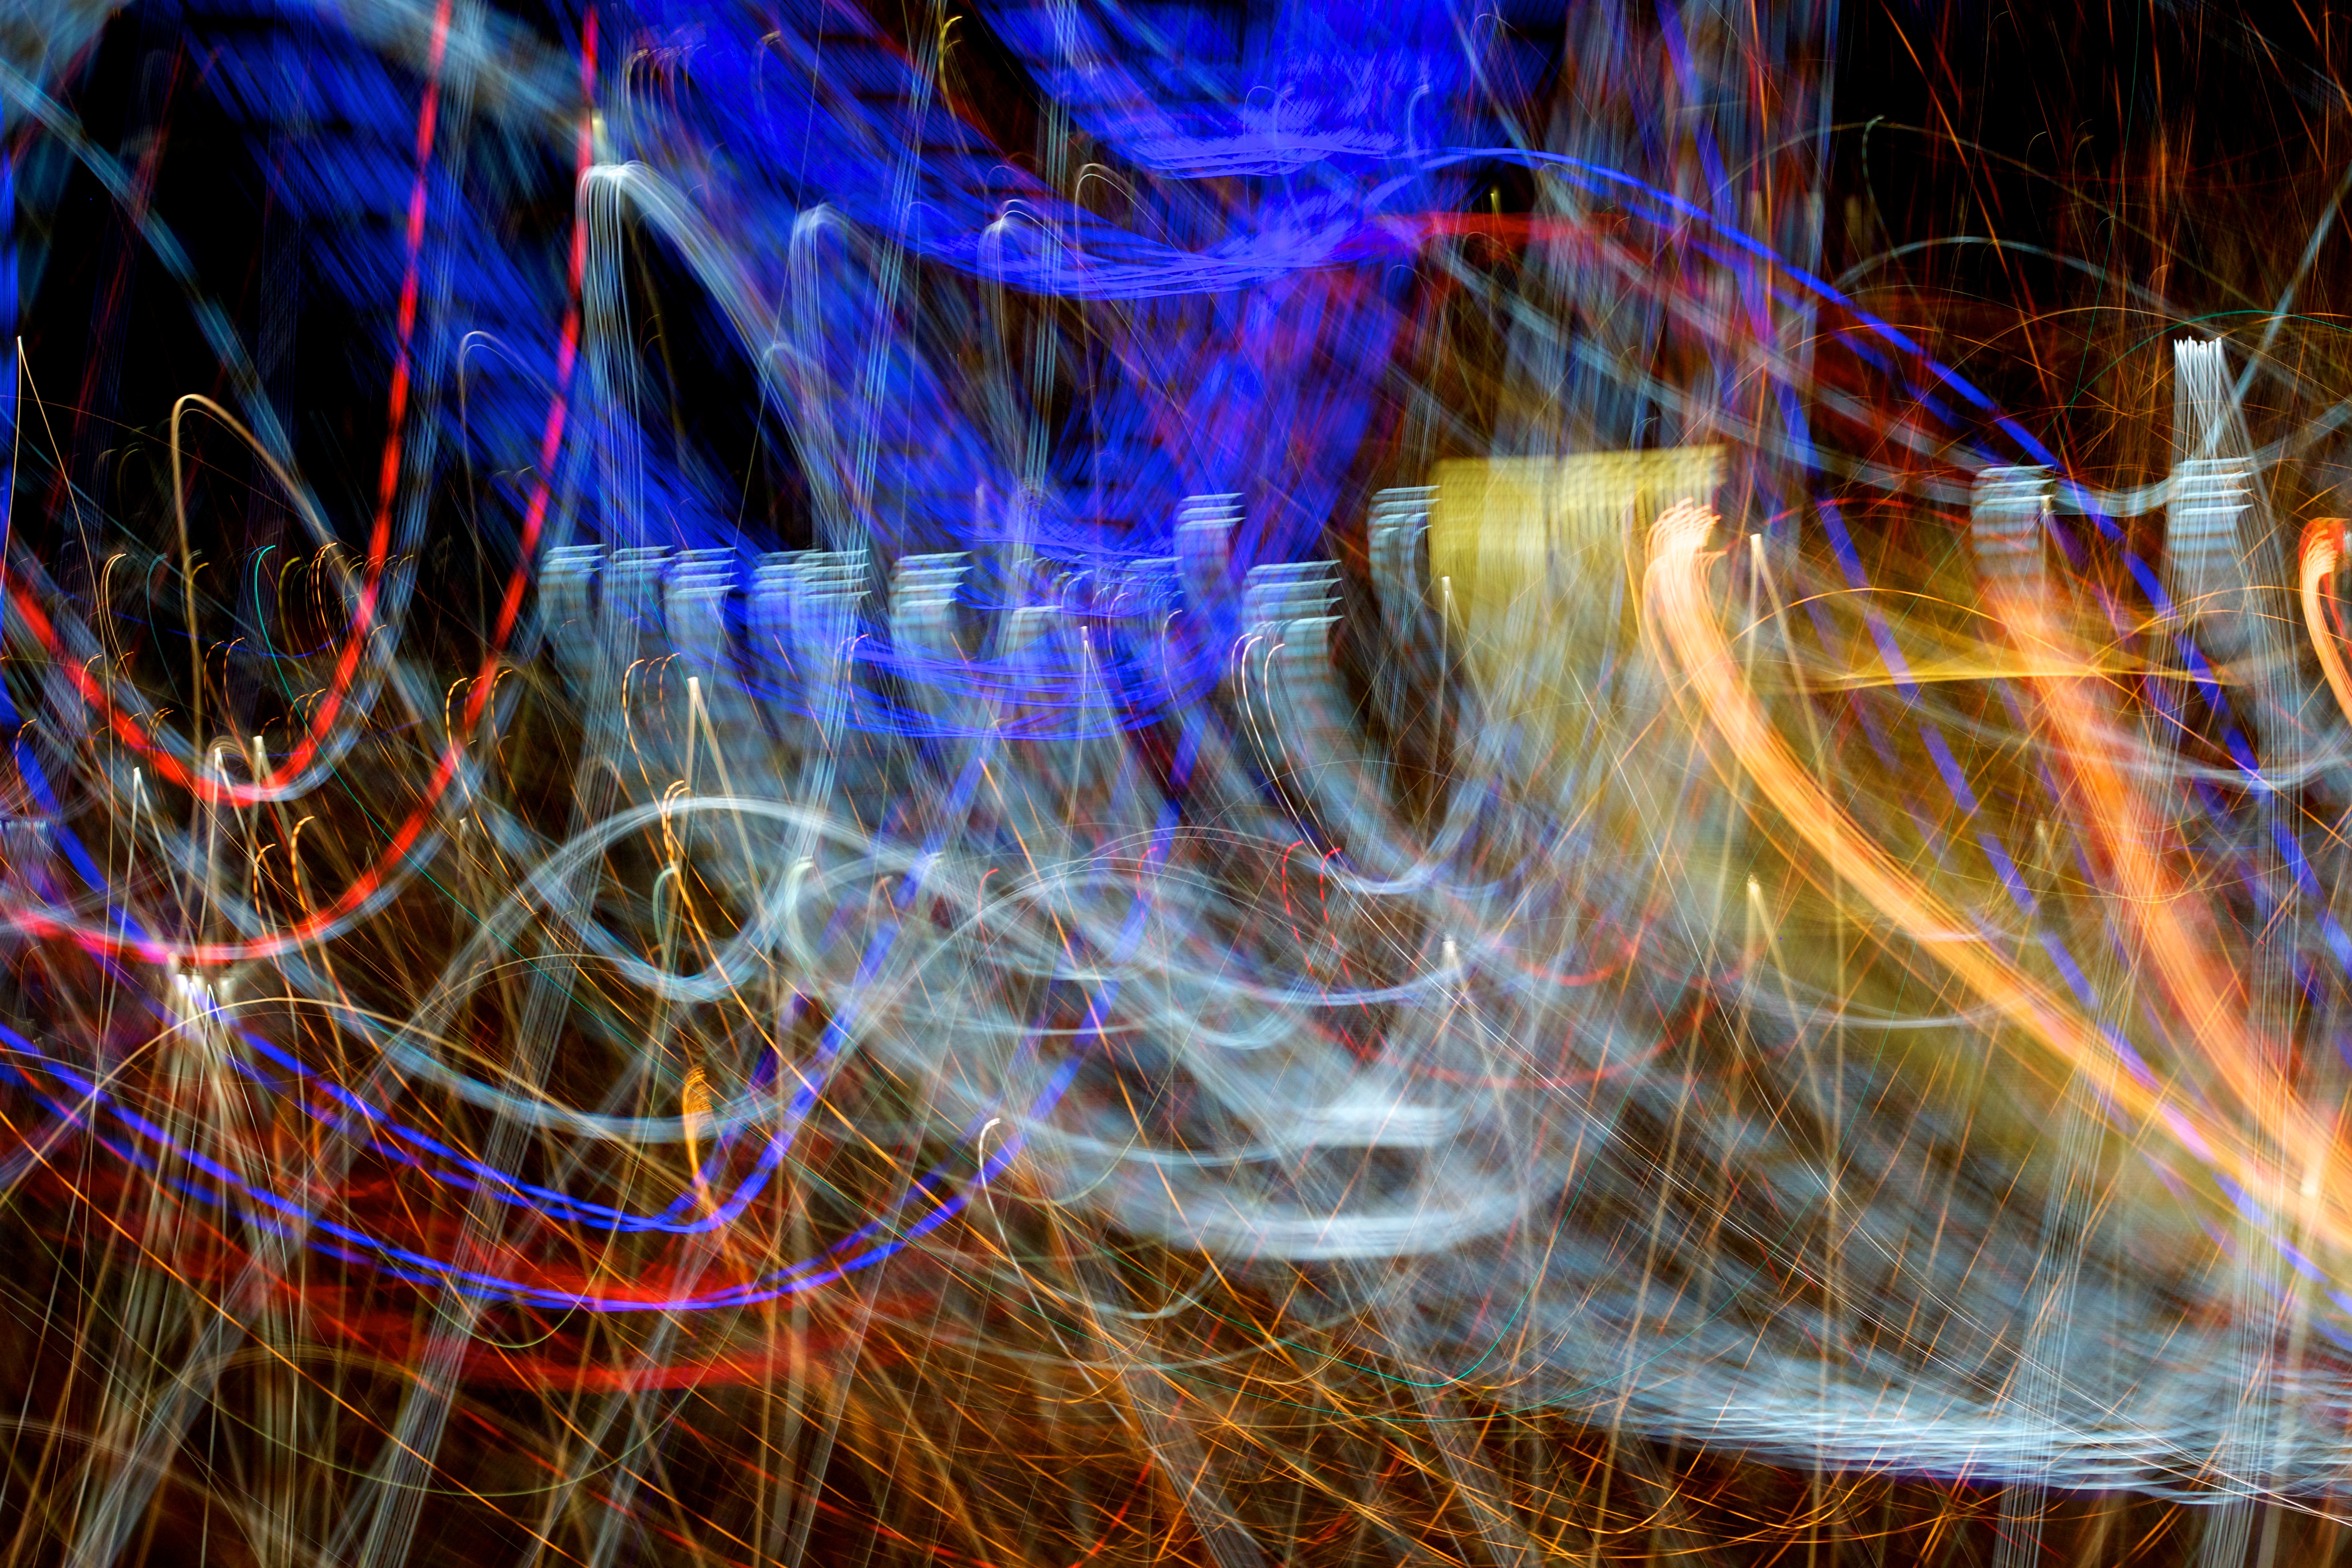
light, color, circle, art, lightpaint, symmetry, auodyssey, screenshot, special effects, computer wallpaper, psychedelic art, fractal art